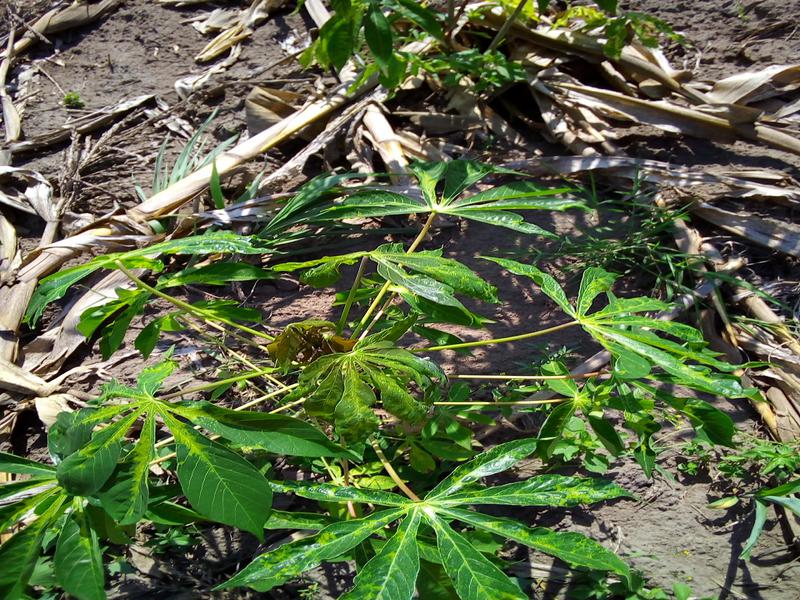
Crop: cassava
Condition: mosaic_disease